Wilhelm Weimar

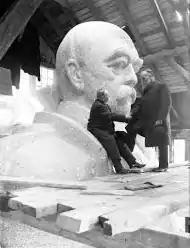
Head of Bismarck from the Bismarck Monument, with the engineers who designed it, Studer und Klemann, 1906

Up until 1912, Weimar continued to develop the art and science of his photography, taking 1200 photographic plates which he labeled with the place and date the photograph was taken, along with information on the time of day, the light conditions and what lens stop he used. Alongside the image he himself produced, Weimar systematically collected daguerrotypes. Because of Weimar's work, the Hamburg Museum für Kunst und Gewerbe could say that it hosted a world-leading collection of photographs. The largest part of the collection is now housed in the , which is housed in Bergedorf Castle, the only castle in Hamburg. The majority of the photographic collection is stored in what was formally the magazine of the castle.